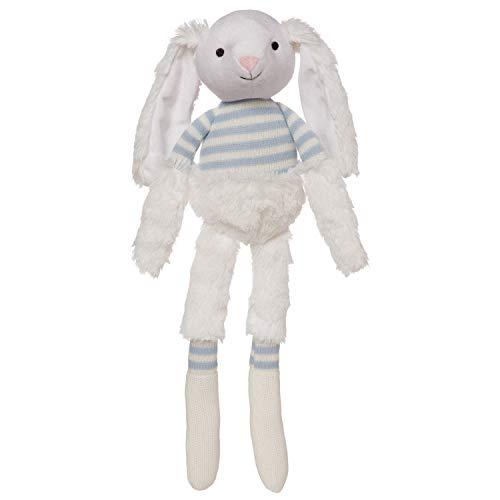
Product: Manhattan Toy Twiggies Billy Bunny Stuffed Animal, 16"
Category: Toys & Games | Stuffed Animals & Plush Toys | Stuffed Animals & Teddy Bears
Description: A GIFT FOR ALL AGES OF BUNNY LOVERS: Manhattan Toy knows that stuffed animals aren't just for kids.
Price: $21.99
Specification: ProductDimensions:5x3x16.5inches|ItemWeight:3.2ounces|ShippingWeight:4.8ounces(Viewshippingratesandpolicies)|DomesticShipping:ItemcanbeshippedwithinU.S.|InternationalShipping:Thisitemisnoteligibleforinternationalshipping.LearnMore|ShippingAdvisory:Thisitemmustbeshippedseparatelyfromotheritemsinyourorder.Additionalshippingchargeswillnotapply.|ASIN:B07BF251XK|Itemmodelnumber:155725|Manufacturerrecommendedage:0monthsandup